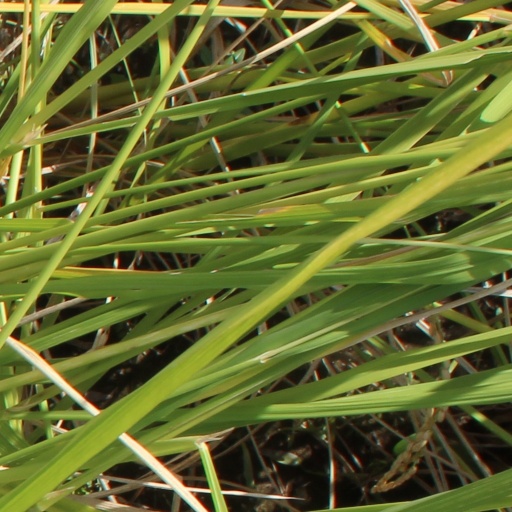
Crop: rice